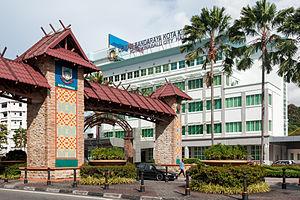
Kota Kinabalu, anciennement connue sous le nom de Jesselton, est la capitale de l'État du Sabah en Malaisie et la préfecture du district de Kota Kinabalu. Elle est également la capitale de la division de la Côte Ouest du Sabah. La ville se situe sur la côte nord-ouest de l'île de Bornéo au bord de la mer de Chine méridionale. Le parc national de Tunku Abdul Rahman se trouve à l'ouest et le mont Kinabalu, qui donne son nom à la ville, est à l'est. Selon le recensement de 2010, Kota Kinabalu compte 452 058 habitants, et, si les districts adjacents de Penampang et Putatan sont inclus, la population de l'agglomération est de 628 725 habitants.